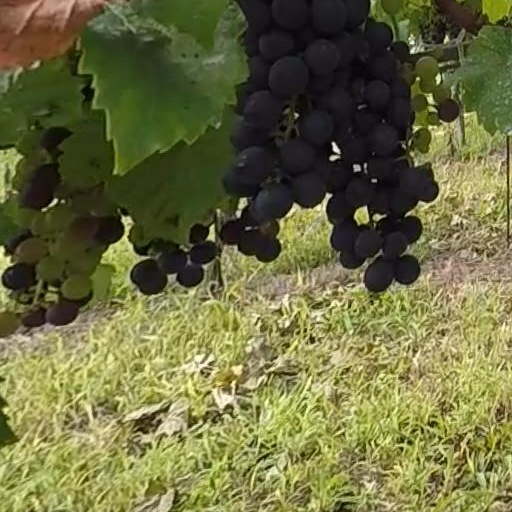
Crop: grape